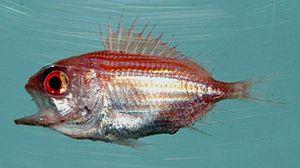
La sous-famille des Myripristinae regroupe des poissons communément appelés poissons soldat par les Anglais et par les Allemands mais parfois indifféremment poissons écureuil ou poissons soldats par les Français.
Les Holocentridés forment une famille de poissons téléostéens aussi appelés « Poissons-soldats ». Les poissons-soldats au sens strict sont les espèces du genre Holocentrus. Dans l'ordre des Beryciformes, cette famille est celle qui comporte le plus d'espèces.